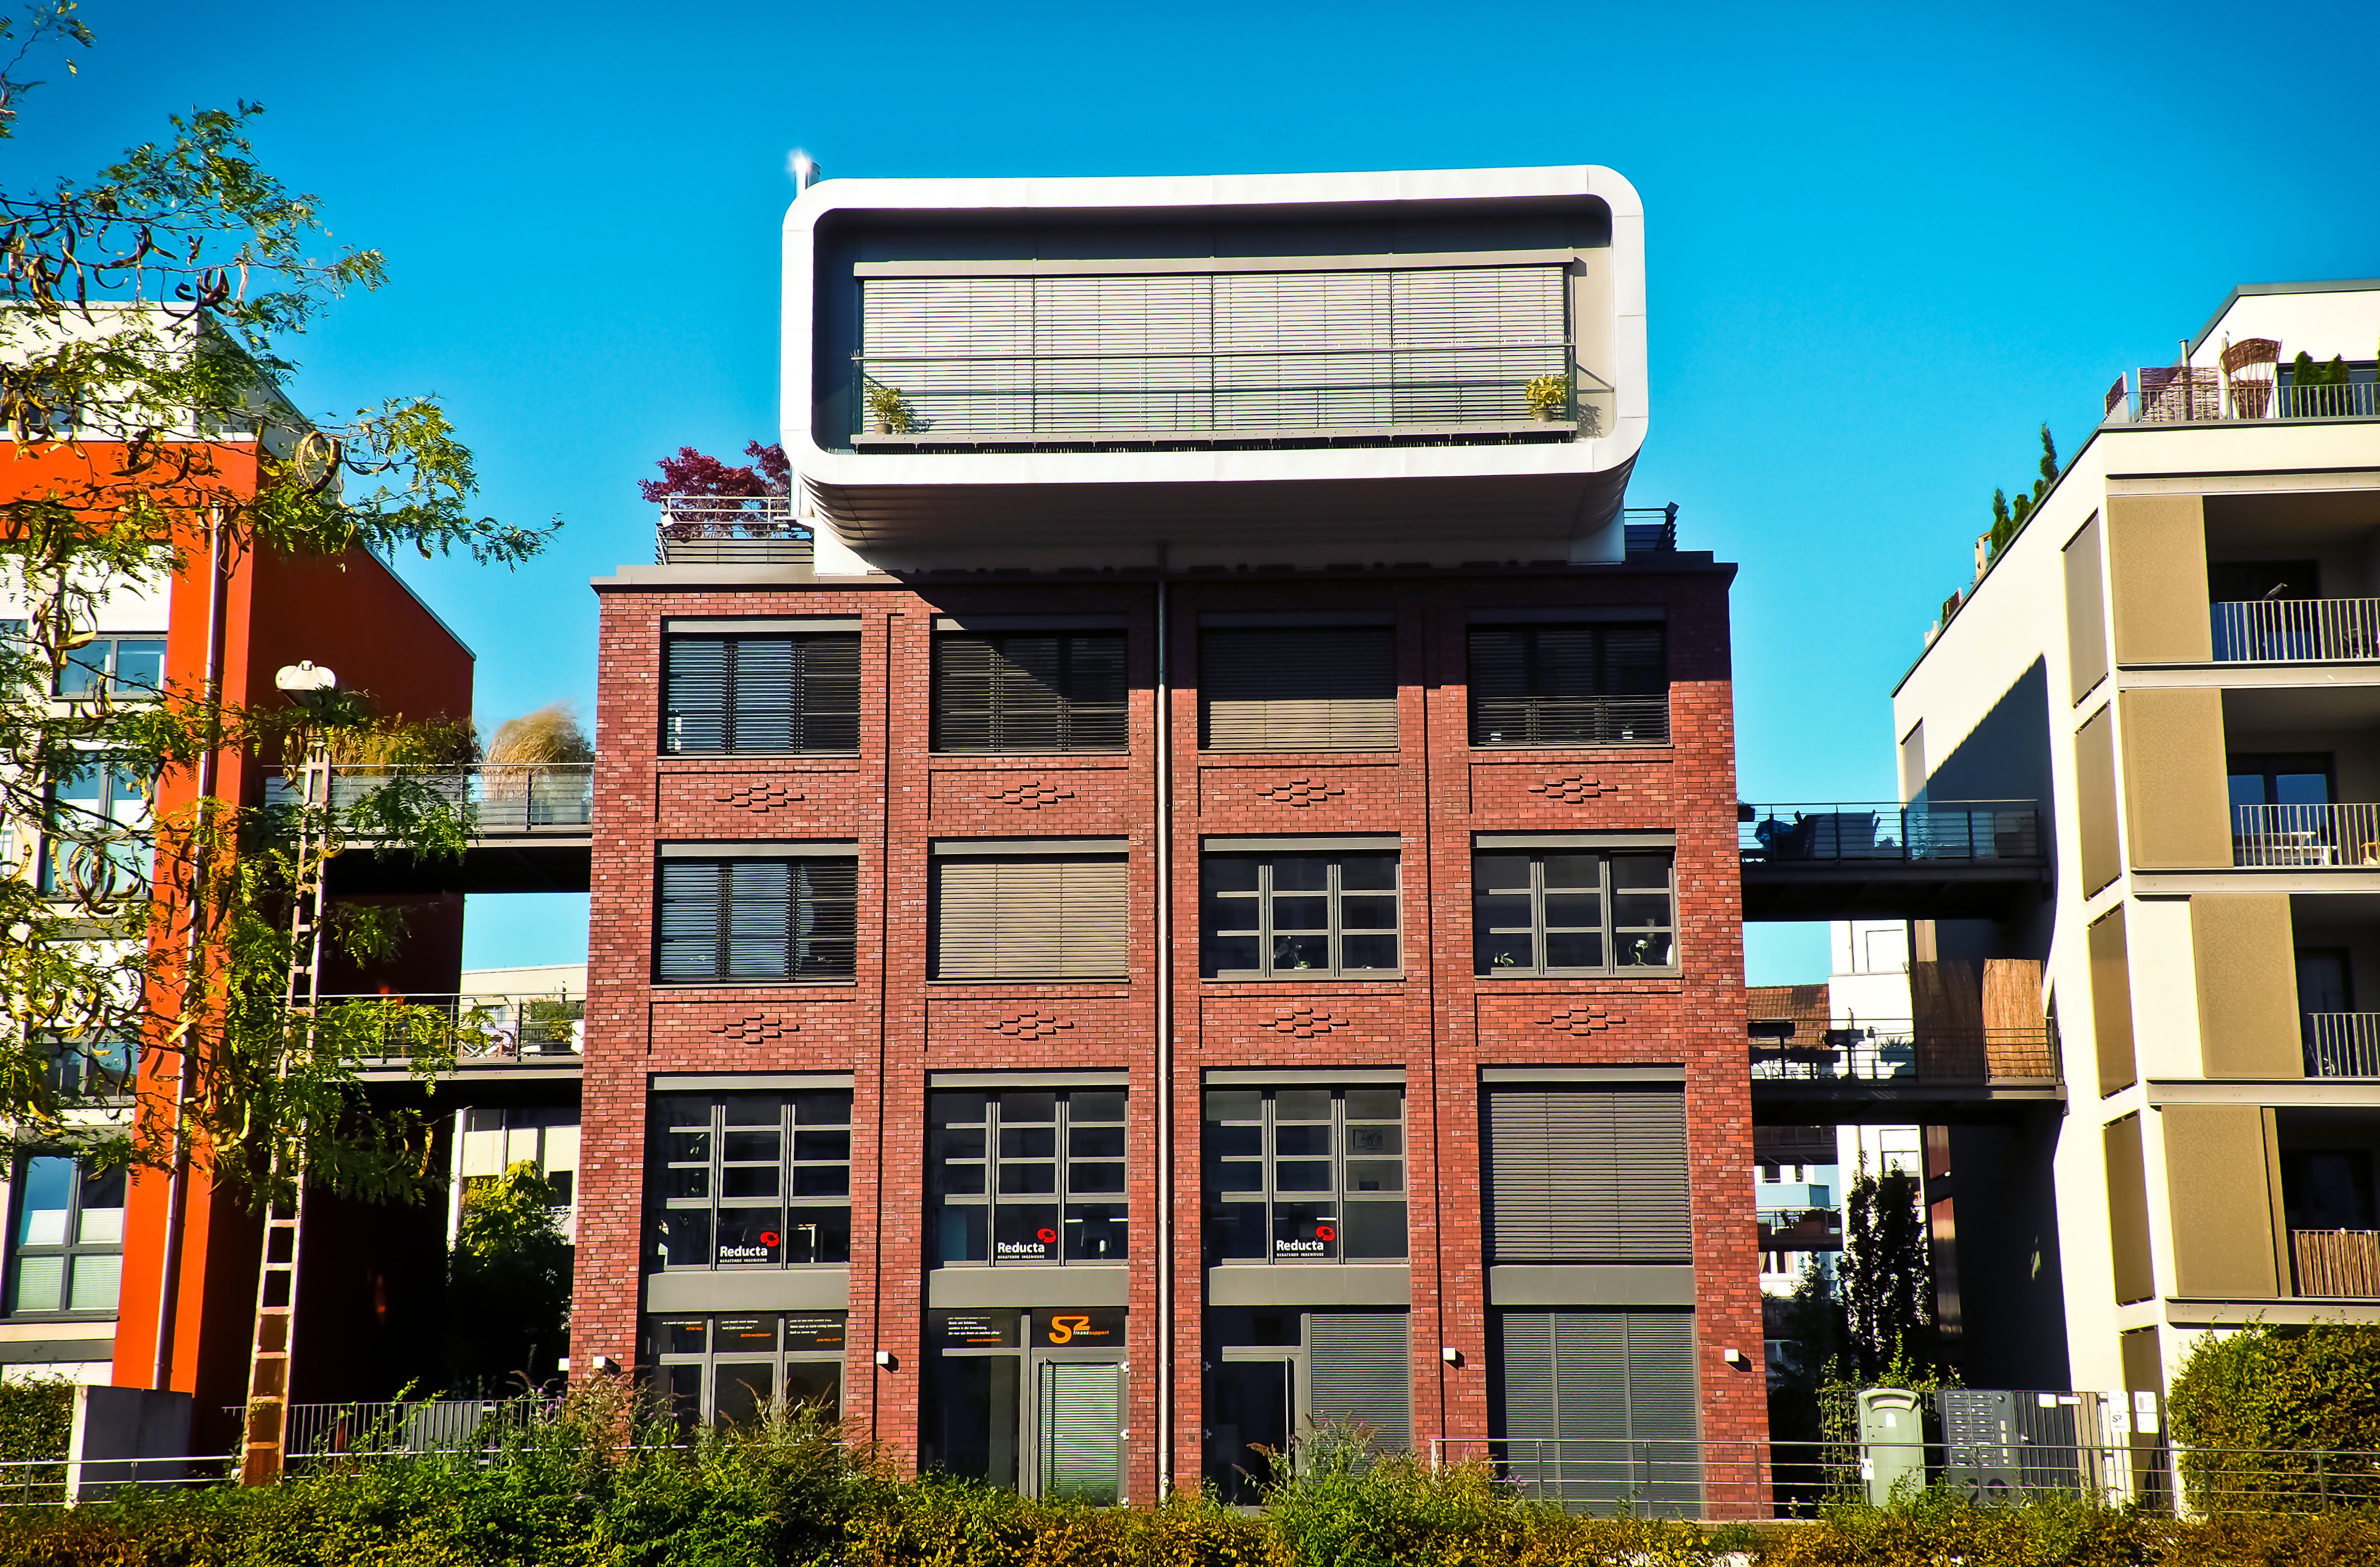
abstract, architecture, sky, house, roof, building, old, city, home, urban, stone, downtown, red, metal, landmark, facade, property, blue, old building, brick, apartment, modern, tower block, city view, design, minimalist, new, estate, condominium, neighbourhood, real estate, reduced, old and new, dusseldorf, modern roof, urban area, old and modern, residential area